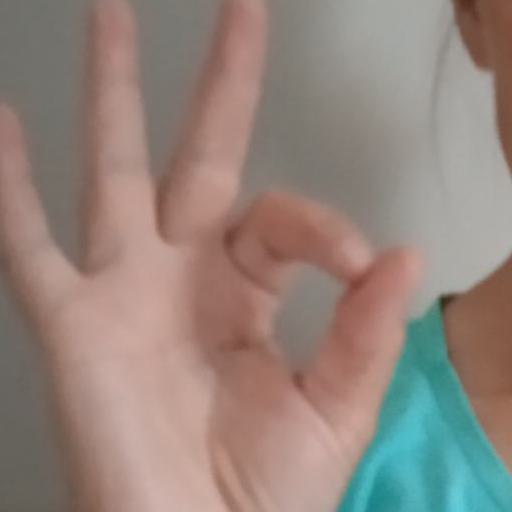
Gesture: ok